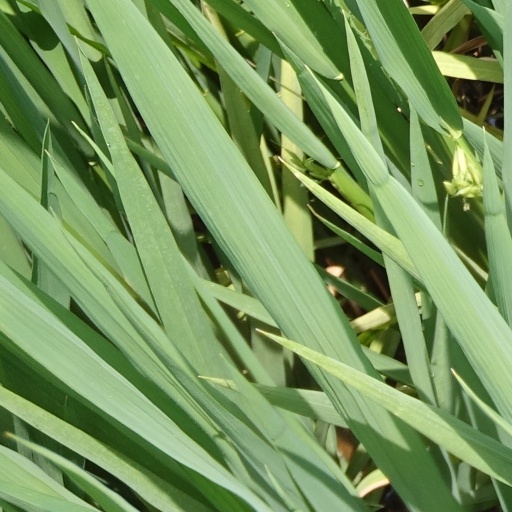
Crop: rice